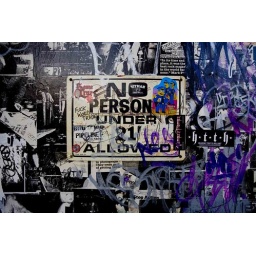
dive bar door in long beach